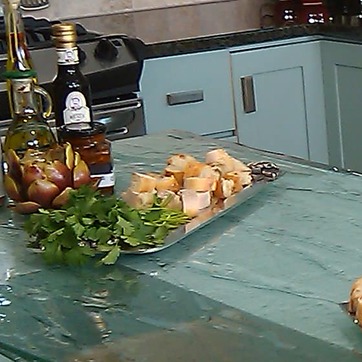
Material: food